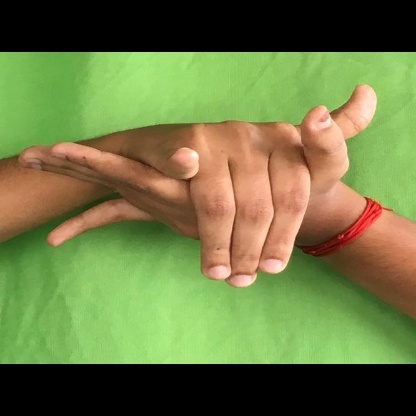
Mudra: Kurma